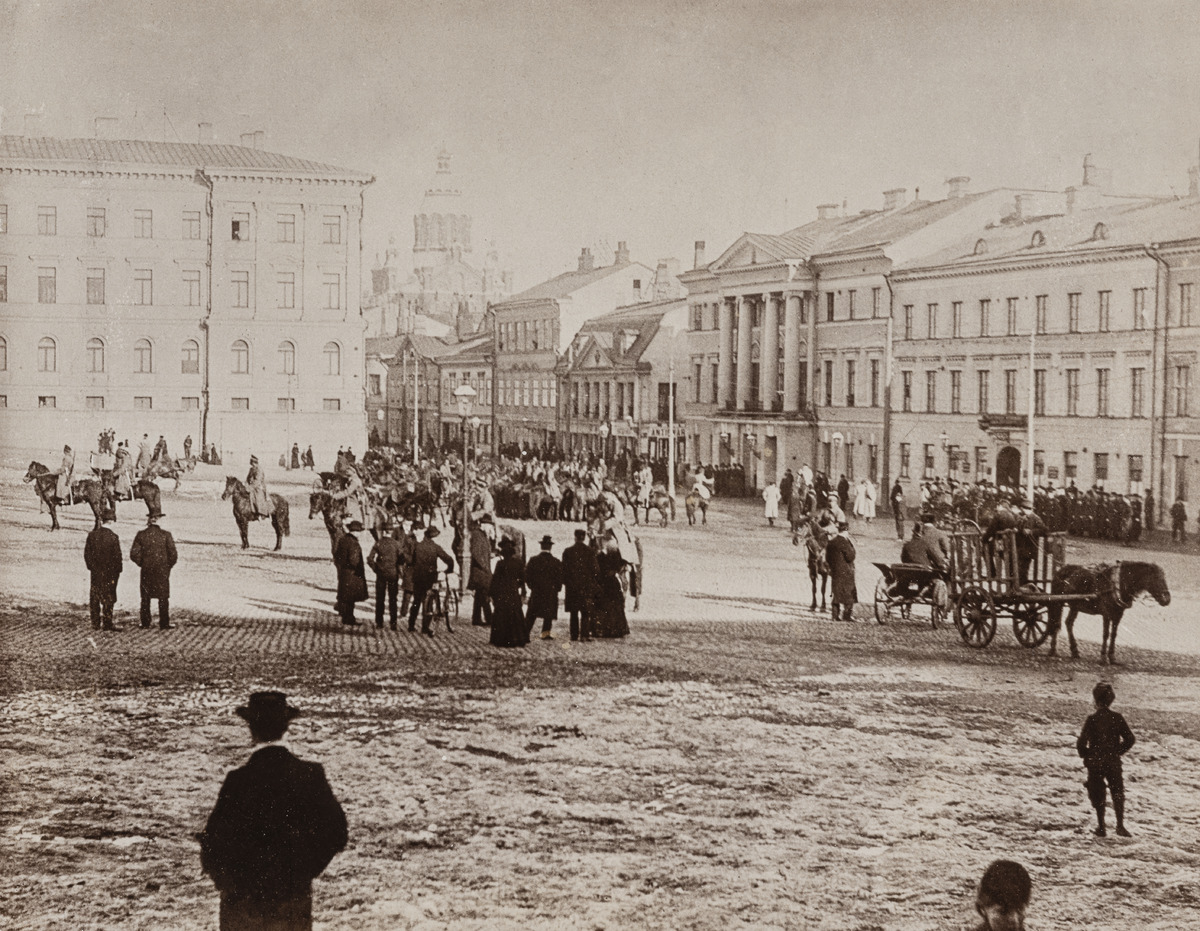
Laittomia asevelvollisuuskutsuntoja vastustava mielenosoitus Senaatintorilla, kuvattu klo 17-18
sisällön kuvaus: Laittomia asevelvollisuuskutsuntoja vastustava mielenosoitus Senaatintorilla, kuvattu klo 17-18.Taustalla Senaatin linna ja Uspenskin katedraali sekä Aleksanterinkadun varren kauppiastaloja. mustavalkoinen
Kuvaaja: Rundman, Emil, valokuvaaja
Ajankohta: kuvausaika 18.04.1902
Paikka: Suomi, Uusimaa, Helsinki, Kruununhaka Helsinki, Senaatintori
Aiheet: autonomian aika, sortovuodet, mielenosoitukset, joukkoliikkeet, tunteet, isänmaallisuus, kirkot, Uspenskin katedraali, torit, poliittinen osallistuminen, hevoset, tiilirakennukset